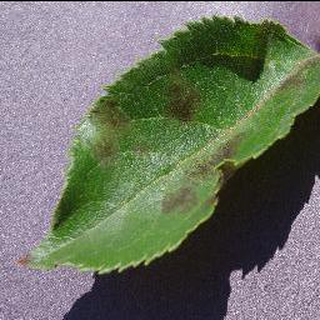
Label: apple_apple_scab